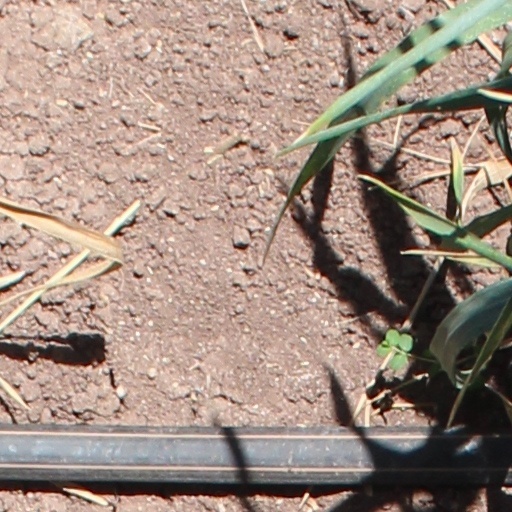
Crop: wheat